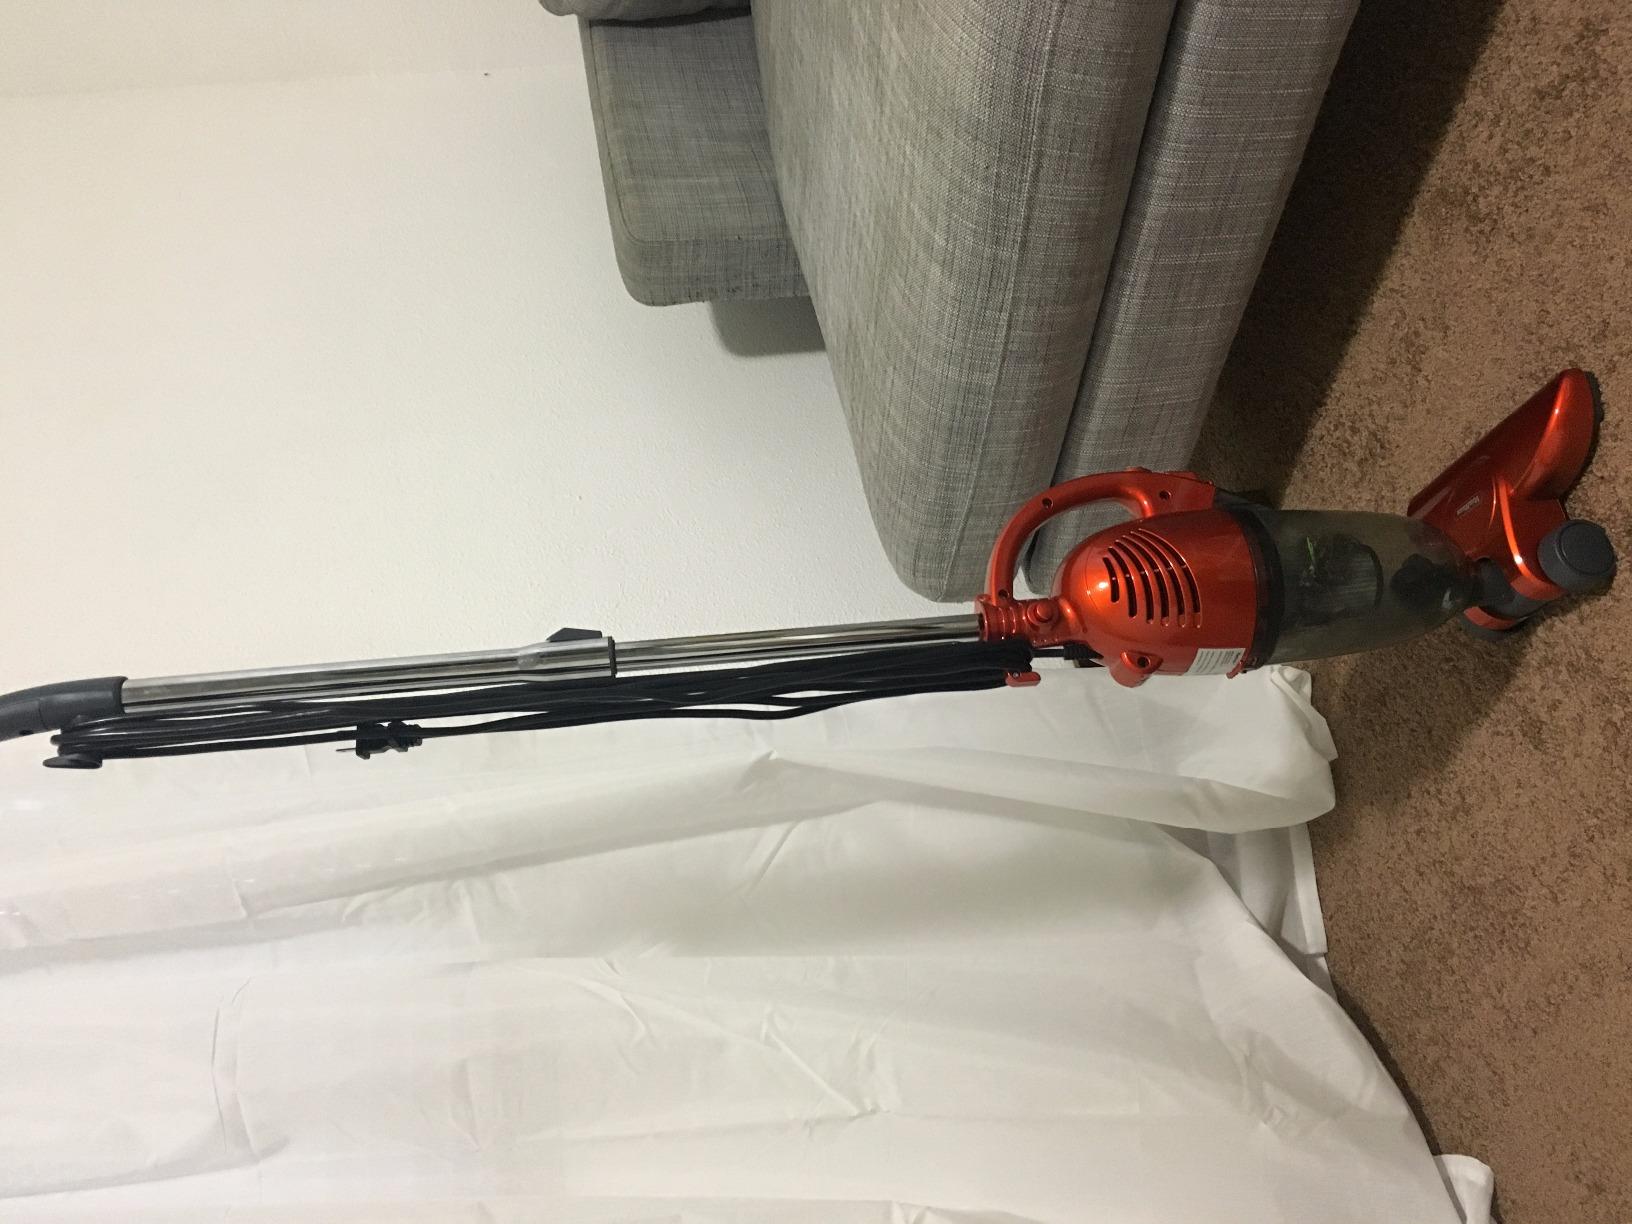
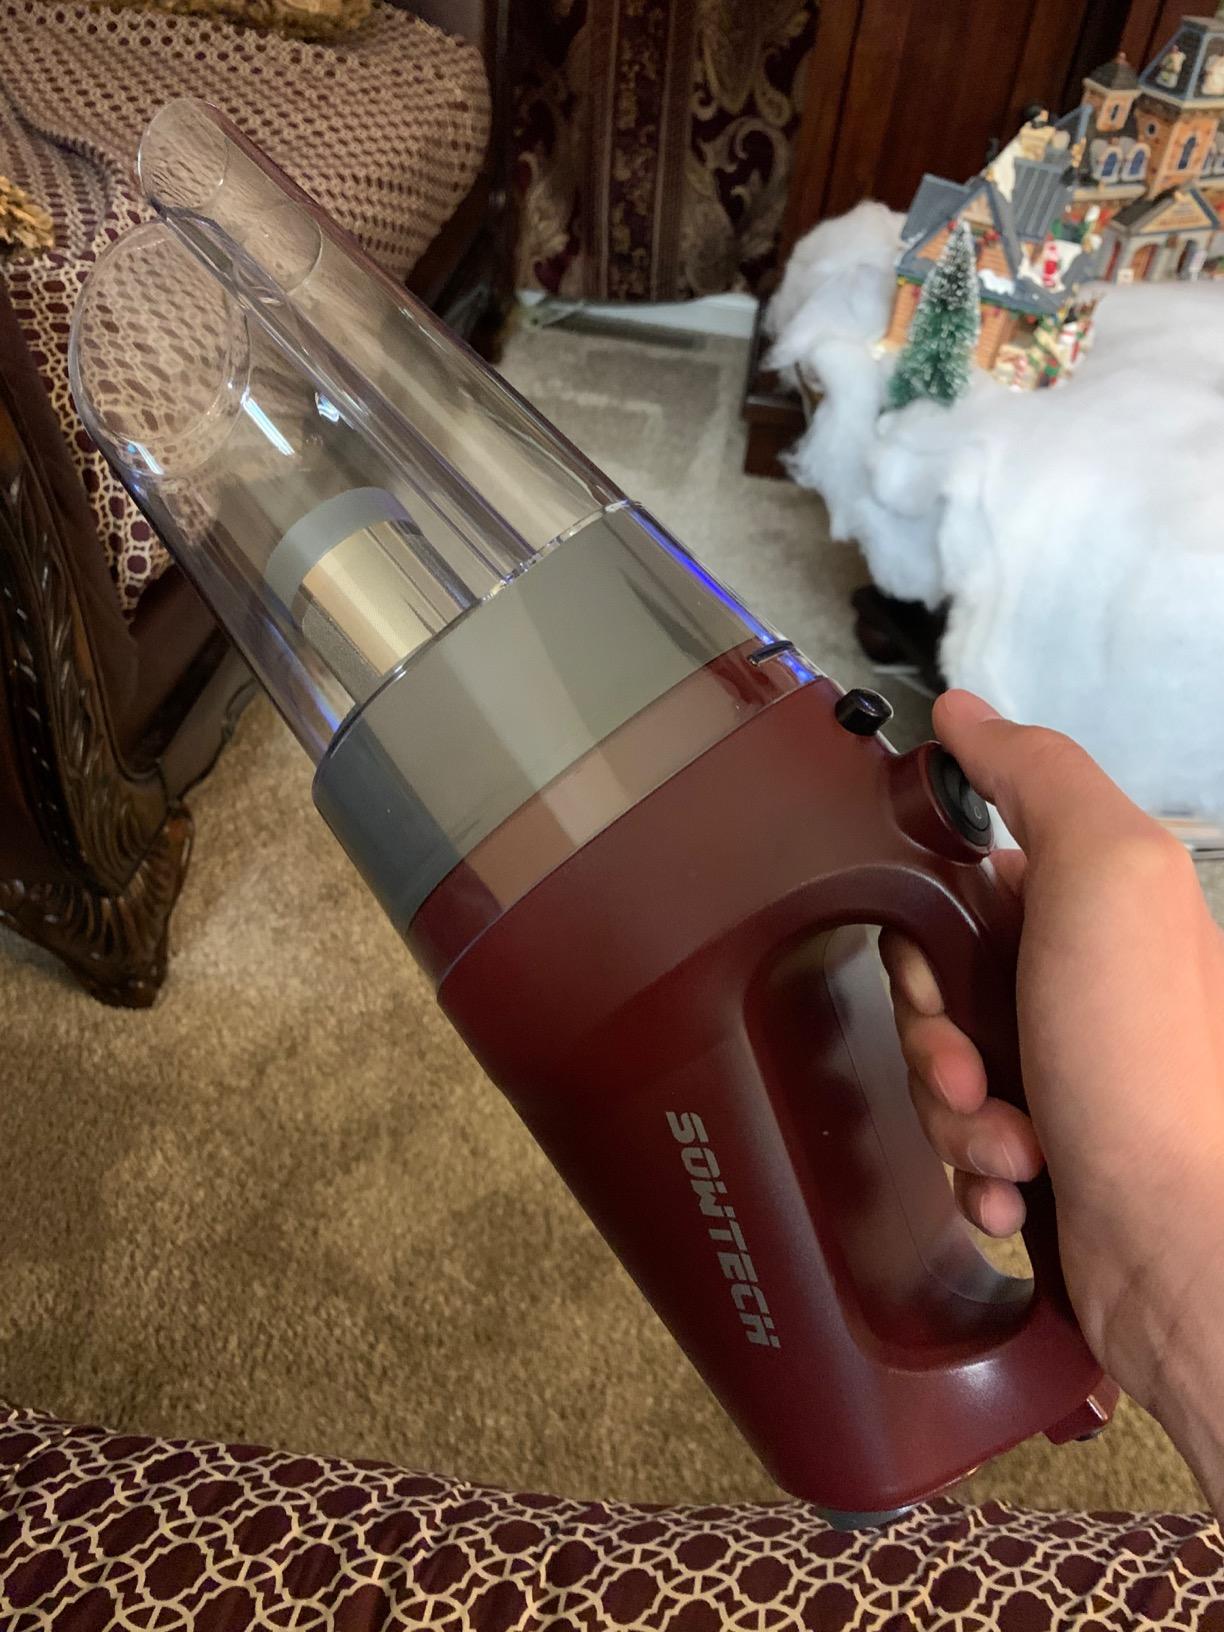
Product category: items_vacuum
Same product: no